Freedom From Religion Foundation

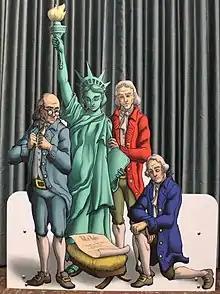
FFRF's Bill of Rights Nativity

In 2013, the FFRF was allowed to place a sign in the rotunda, after complaints from its members, as a response to the crèches and other religious symbols that are already in place at the statehouse.